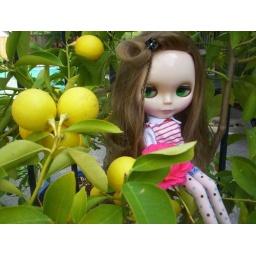
sittin in a fruit tree